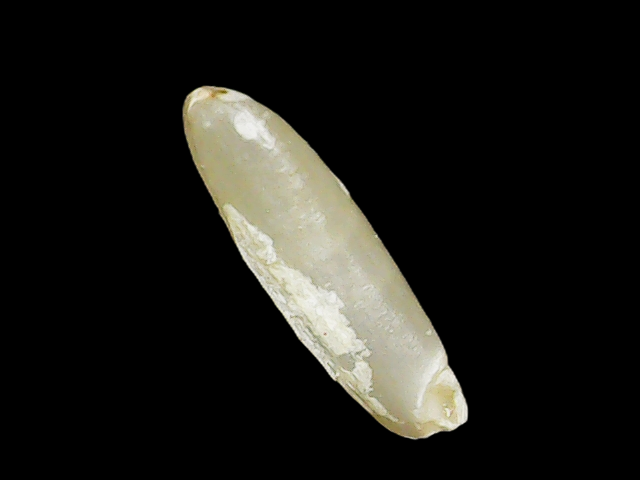
Rice variety: Binadhan14